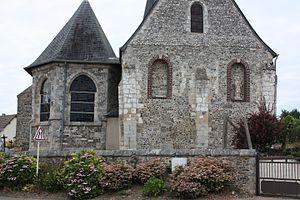
Martin-Église - Eglise Saint-Martin Vue de l'Est
Martin-Église est une commune française située dans le département de la Seine-Maritime en région Normandie.